New York energy law

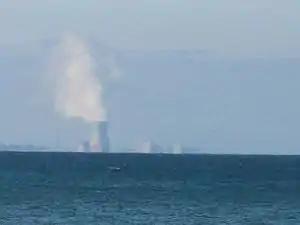
Nine Mile Point Nuclear Generating Station, seen from afar

Assemblyman Ronald Canestrari announced the expansion of New York's Home Energy Assistance Program (HEAP) "to help additional households meet their home heating needs..."